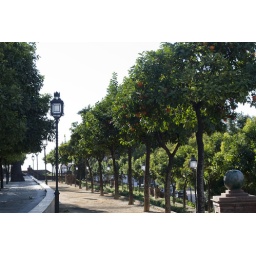
orange trees near the jerez cathedral.